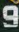
Number: 9